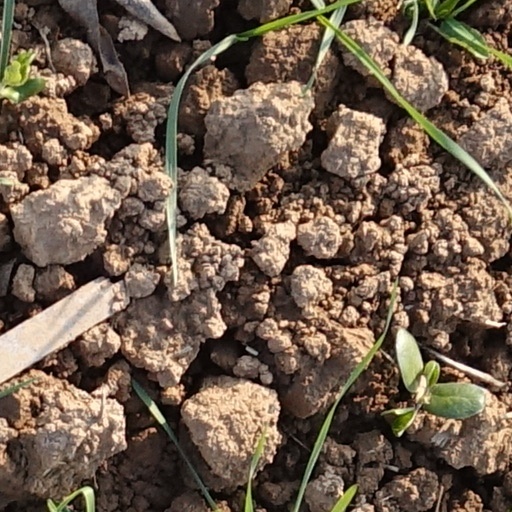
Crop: wheat